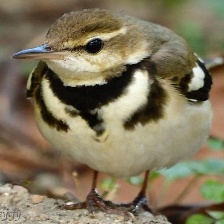
Species: FOREST WAGTAIL
Scientific name: DENDRONANTHUS INDICUS